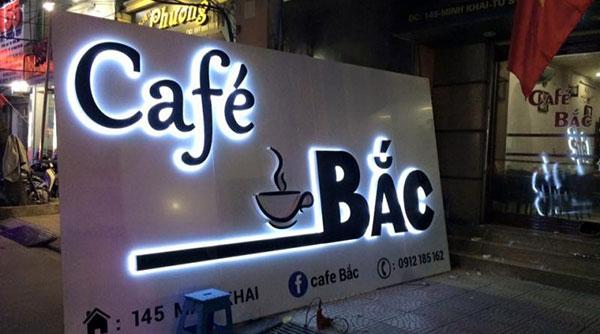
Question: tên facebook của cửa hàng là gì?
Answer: tên facebook của cửa hàng là cafe bắc